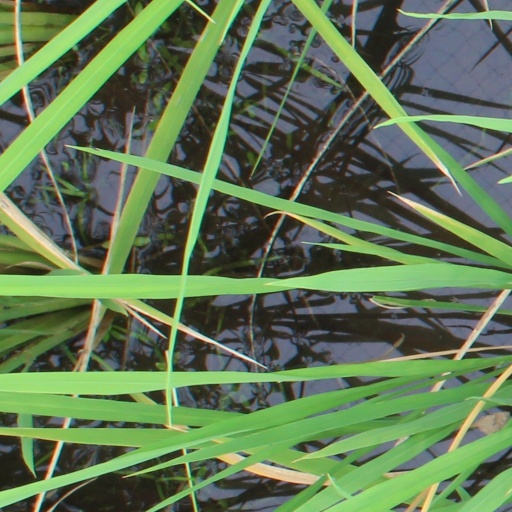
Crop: rice